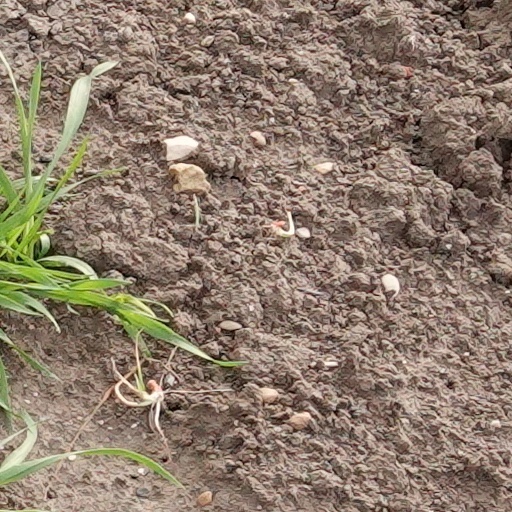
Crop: wheat